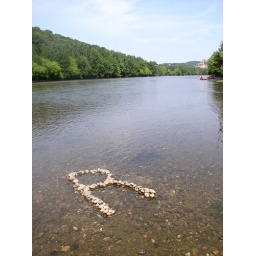
I built this R from stones in the Dordogne river in France